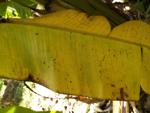
Label: xamthomonas